Marta Brunet

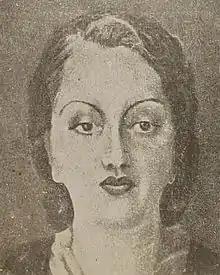
1943 portrait of Brunet

Marta Brunet (August 9, 1897 – October 27, 1967), was a Chilean writer. She was a recipient of the National Prize for Literature.